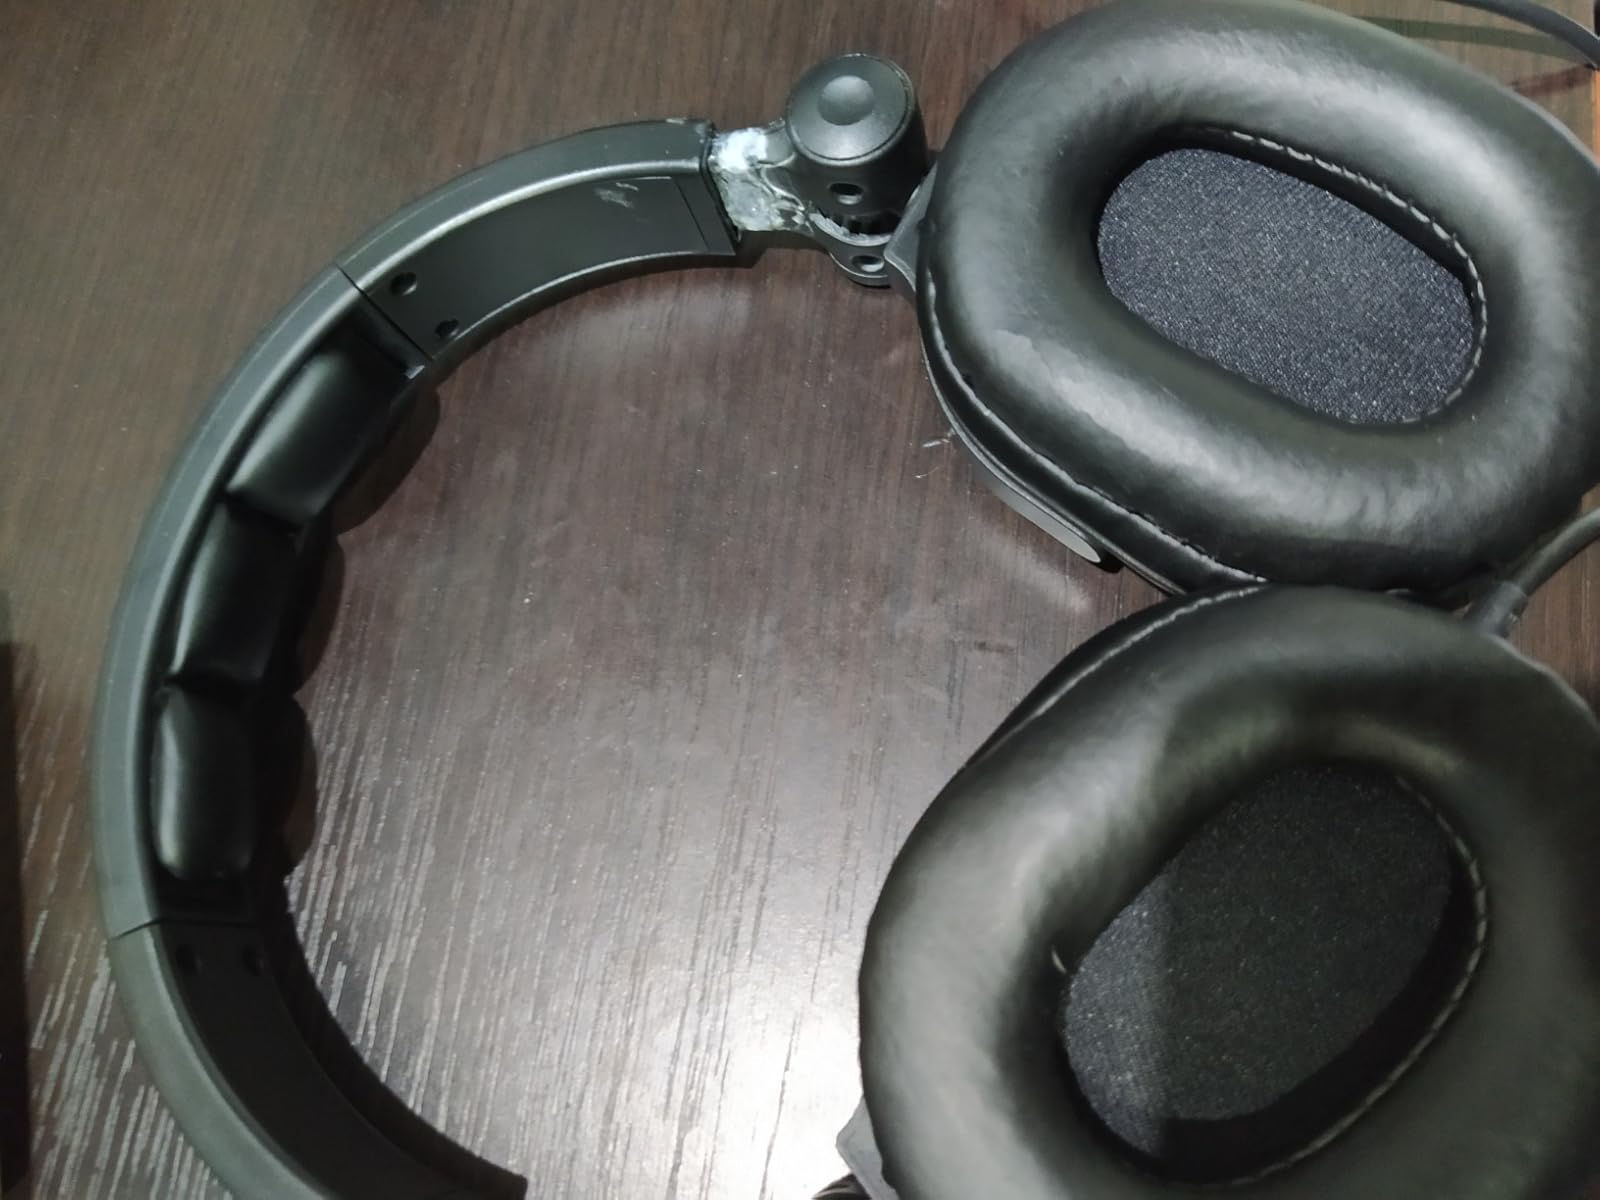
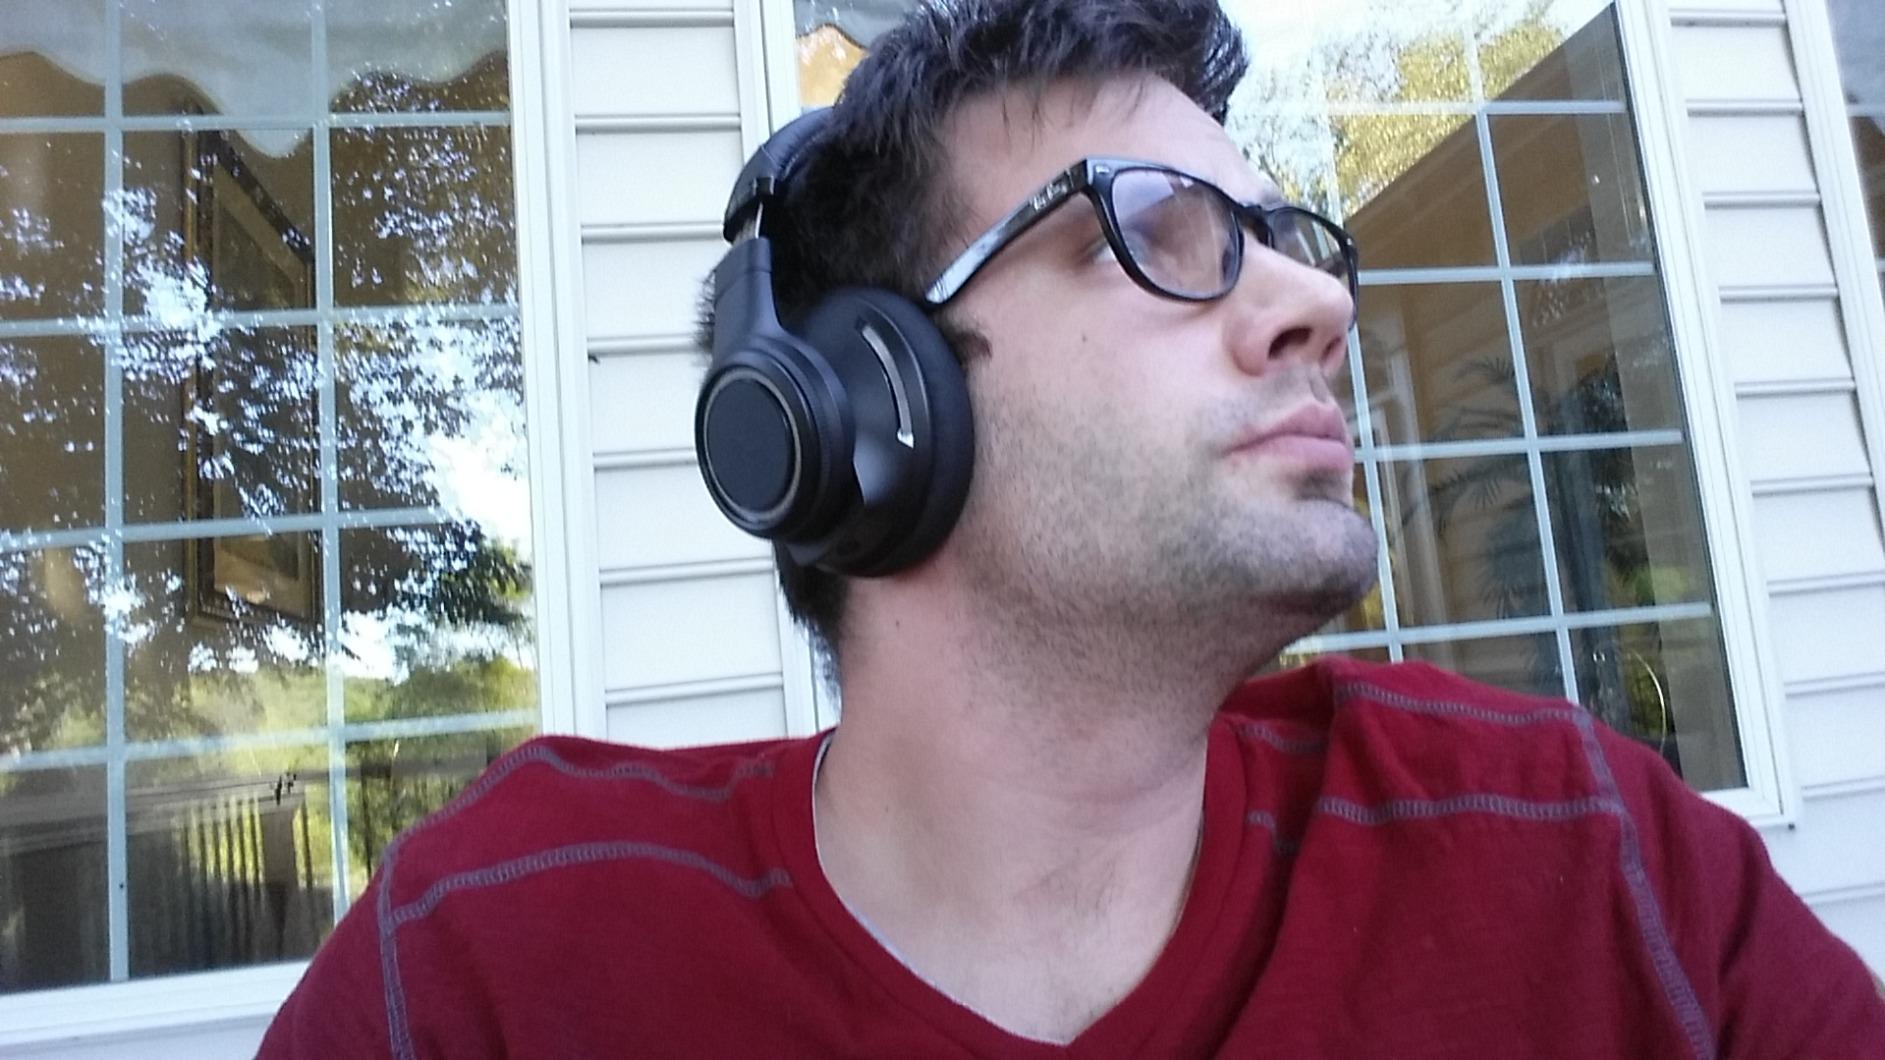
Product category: headphones
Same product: no